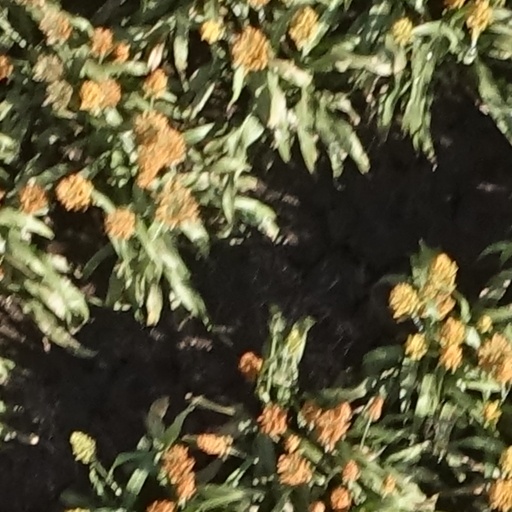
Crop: sorghum